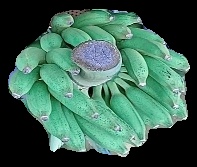
Variety: elakki-bale
Grade: grade1